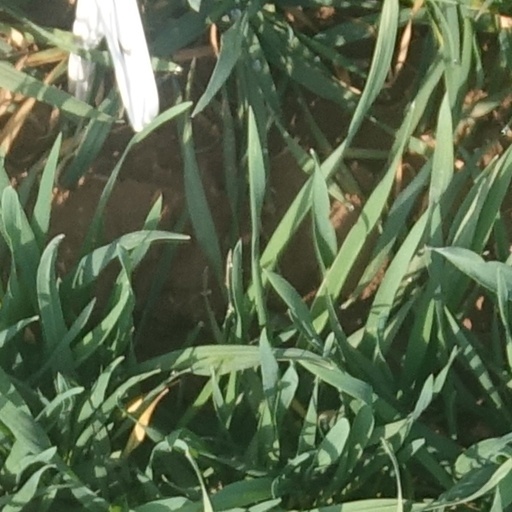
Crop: wheat